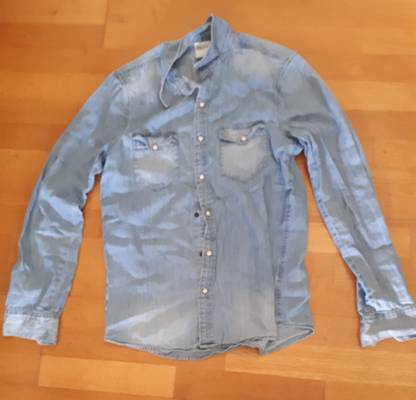
Waste category: clothes